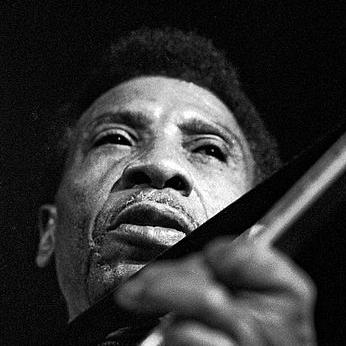
Age: 61